Answer in natural language. Considering the relative positions, is metal-framed black chair to the left or right of white rectangular dining table? Choose between the following options: right or left
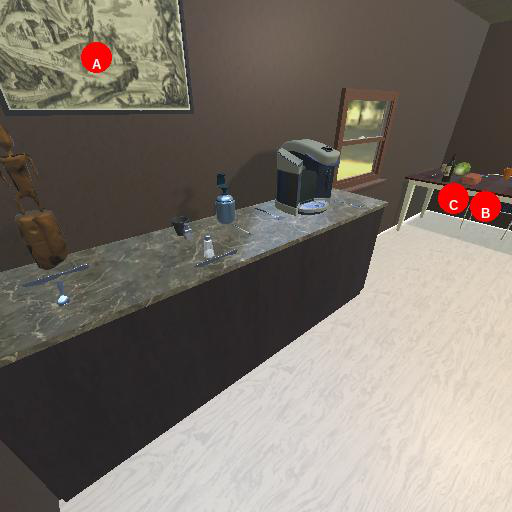
<answer>right</answer>